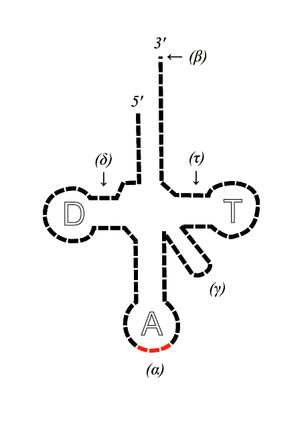
TRNA
Figur 1. Den sekundære struktur af et tRNA-molekyle
tRNA står for transfer-RNA og findes i cytoplasma hos eukaryoter og protoplasma hos prokaryoter. Der findes én tRNA for hver aminosyre, og under den naturlige proteinsyntese i ribosomerne bliver hver tRNA koblet til en aktiveret form af aminosyre. tRNA udgør en undergruppe i gruppen af ikke-kodende RNA.